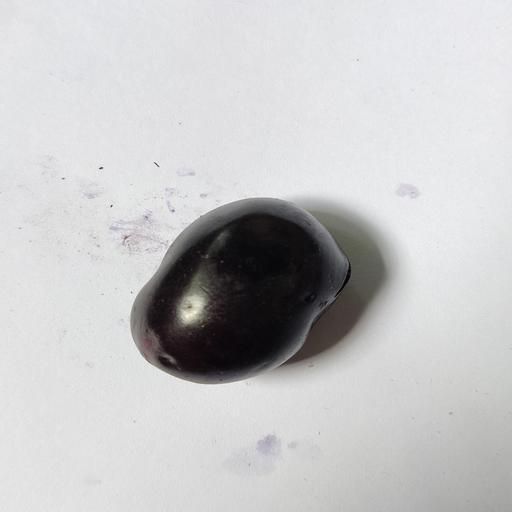
Crop type: Berry